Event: Nepal Earthquake
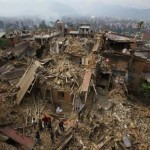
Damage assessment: damage